William Ralls Morrison

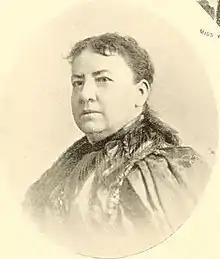
Eleanor Horan

Morrison married Eleanor Horan, whom he knew from childhood, when she was 17 and he was 27. Morrison was wounded at the Battle of Fort Donelson while serving with the Union Army during the American Civil War, and his wife nursed him back to health. During congressional sessions, the Morrisons resided at the Willard Hotel.